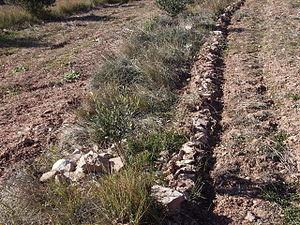
La culture en courbes de niveau, est la pratique agricole consistant à labourer et/ou à planter sur une pente selon ses courbes de niveau d’élévation. Ces courbes de niveau créent une rupture de pente qui réduit la formation de ravines et rigoles lors d'un ruissellement important; qui est une cause majeure de l'érosion du sol. La rupture de pente laisse également plus de temps à l'eau pour s'infiltrer dans le sol. Dans les cultures en courbe de niveau, les ornières que font la charrue sont perpendiculaires plutôt que parallèles aux pentes, induisant généralement des sillons qui se courbent autour du terrain et sont de niveau. Cette méthode est également connue pour prévenir l'érosion du labour. Une pratique similaire est le contour bunding où des pierres sont placées autour des contours des pentes. La culture en courbes de niveau aide à réduire l'érosion du sol.